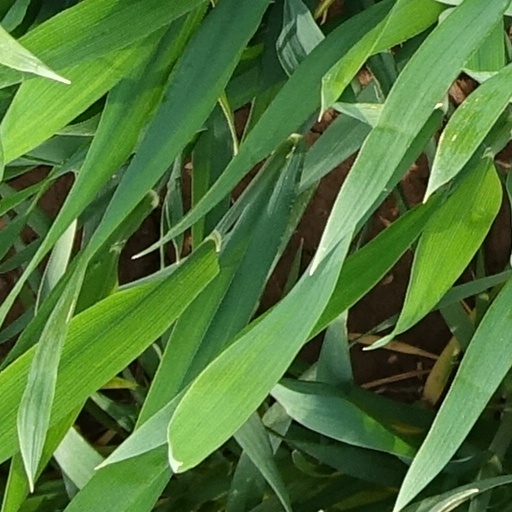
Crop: wheat